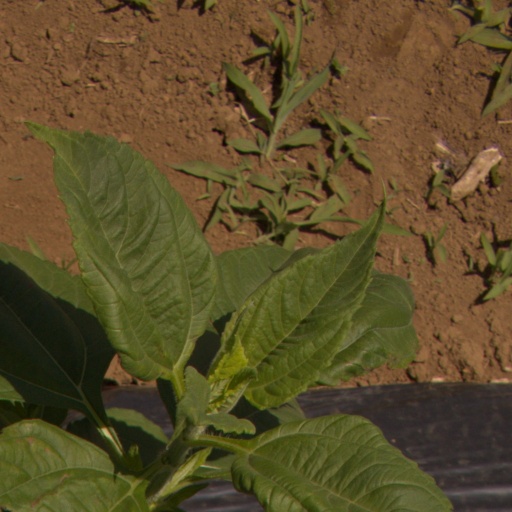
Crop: Jerusalem artichoke